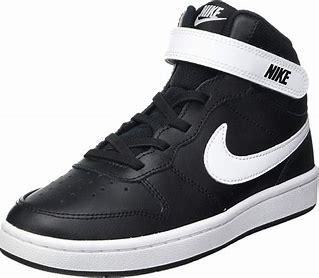
Brand: Nike
Model: Court Borough